Toronto Fire Services

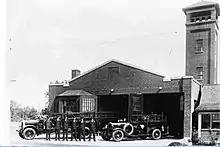
A fire hall on Birchmount Road, which was used by the Scarborough Fire Department until its amalgamation with other Metro Toronto fire services.

The first fire company in what is now Toronto was the York Fire Company created in 1826, followed by the Hook and Ladder Fire Company in 1831. These early companies consisted of able-bodied volunteers that were not well trained. A wooden pumper presented to Toronto by the British America Assurance Company c. 1837 has been preserved at Black Creek Pioneer Village.